Toby Turner

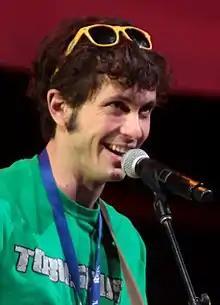
Turner at VidCon 2014

Tobias Joseph Turner (born March 3, 1985), also known by his stage name Tobuscus, is an American Internet personality, actor, and musician. He is best known for his YouTube videos including vlogs, Let's Plays and music. , Turner has a total of over 14.50 million subscribers and over 3.919 billion video views over his three YouTube channels. In addition to producing his own original content over three channels, Turner has worked together with a wide range of other YouTube personalities on various projects.